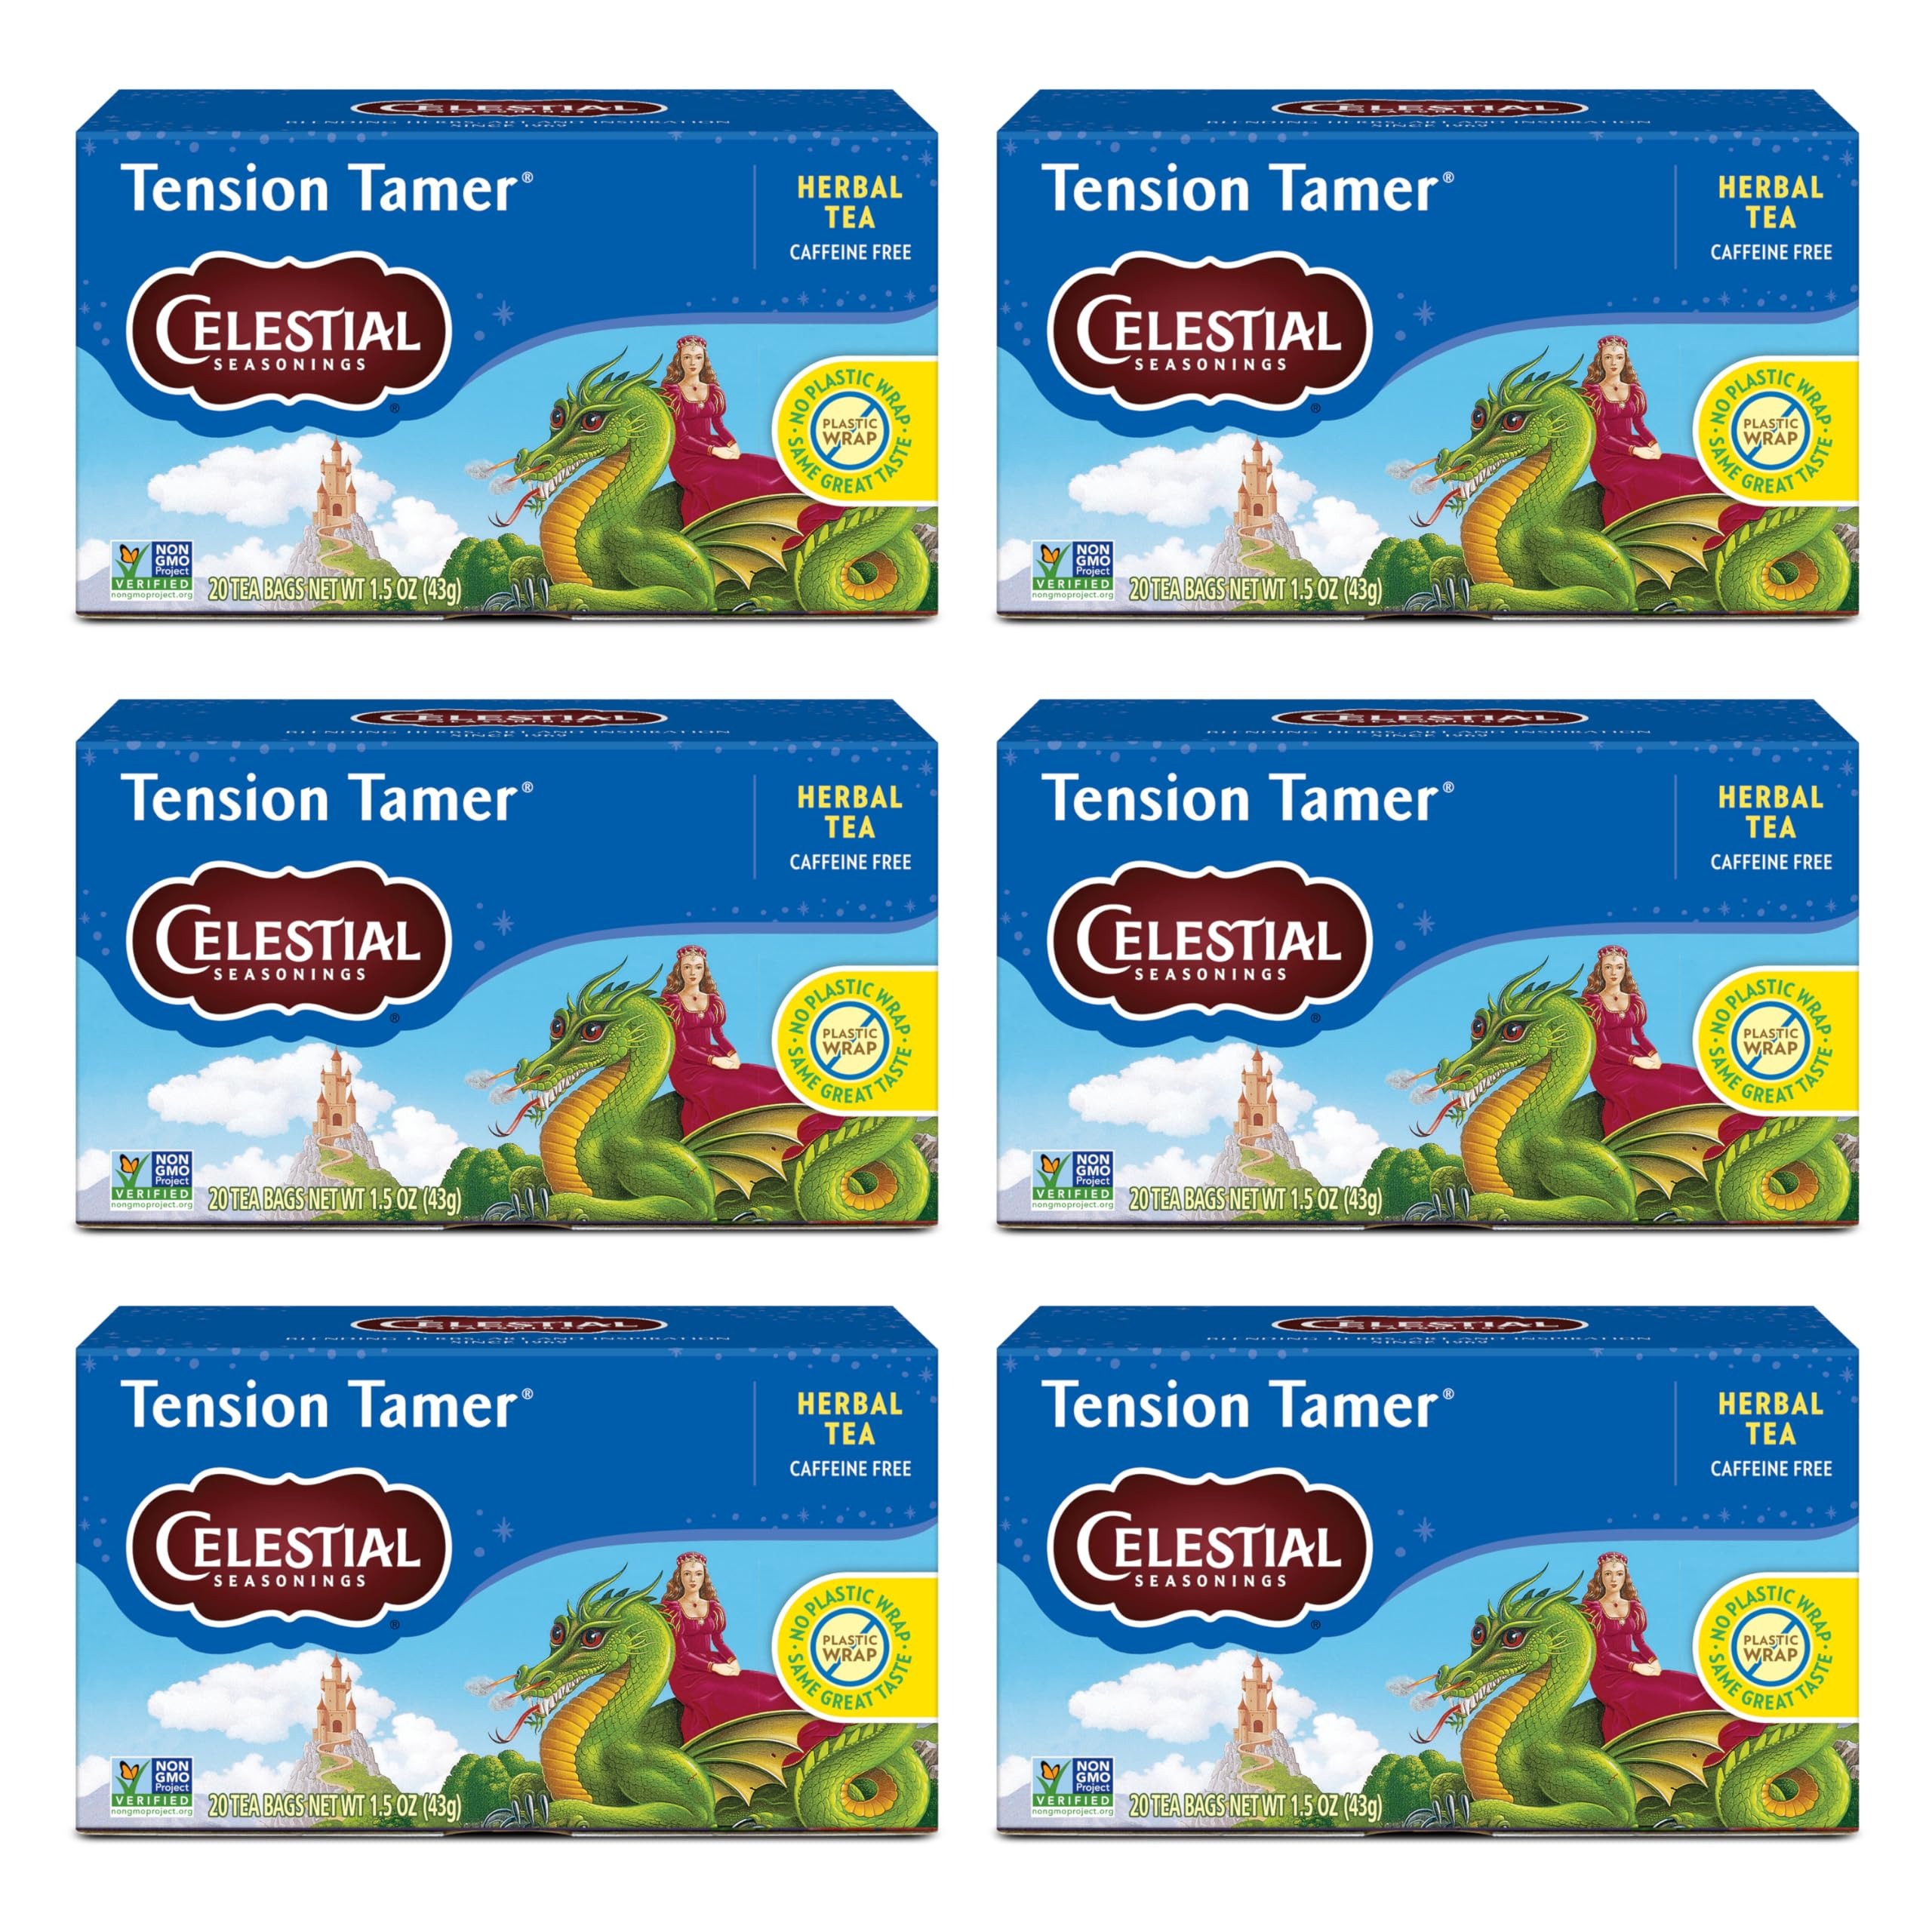
Item Name: Celestial Seasonings Herb Tea Tension Tamer, 20-count (Pack of6)
Bullet Point 1: Pack of six, 20 count (total of 120 count)
Bullet Point 2: Caffeine free herb tea
Bullet Point 3: Now comes with Vitamin B
Value: 20.0
Unit: Count

Price: 3.99